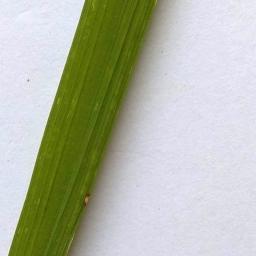
Label: Rice___Leaf_Blast